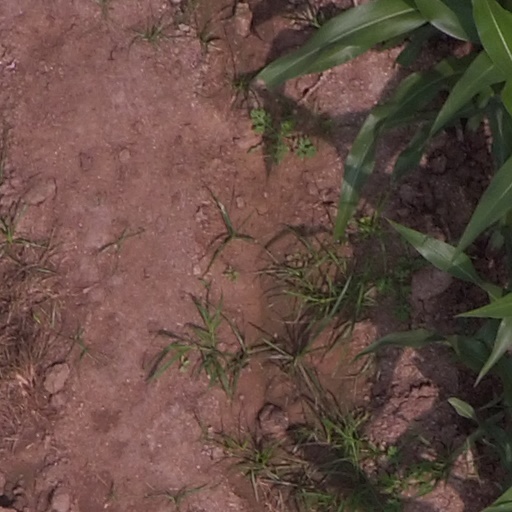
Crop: maize; corn